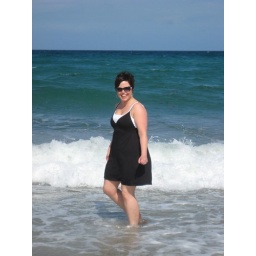
Amanda walking on the beach in Florida